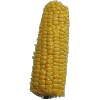
Label: corn